Courcebœufs

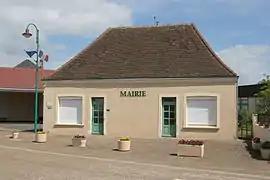
Town hall

Courcebœufs is a commune in the Sarthe department in the Pays de la Loire region in north-western France.